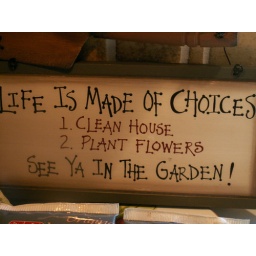
My favorite sign in my kitchen